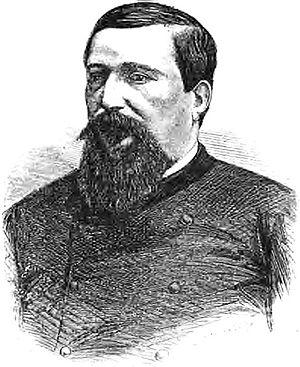
Le_prince_Pierre_Napoléon_Bonaparte